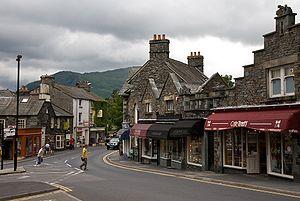
Ambleside est une petite ville du comté de Cumbria, en Angleterre. Elle est située à la tête du Windermere, le plus grand lac d'Angleterre, au milieu du parc national du Lake District.